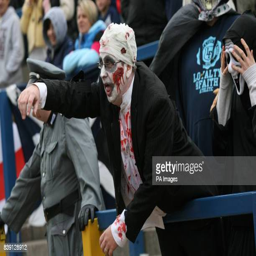
fans enjoy the game against football team